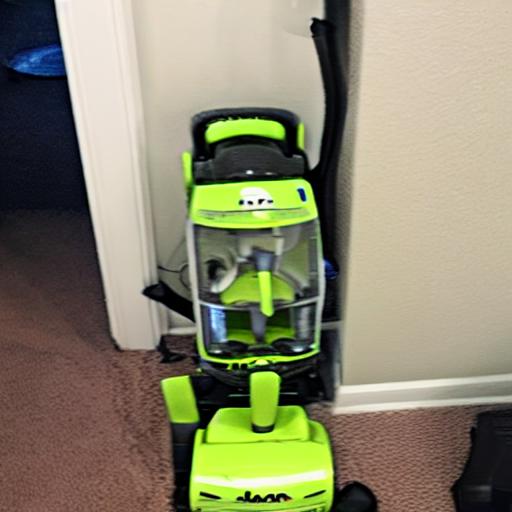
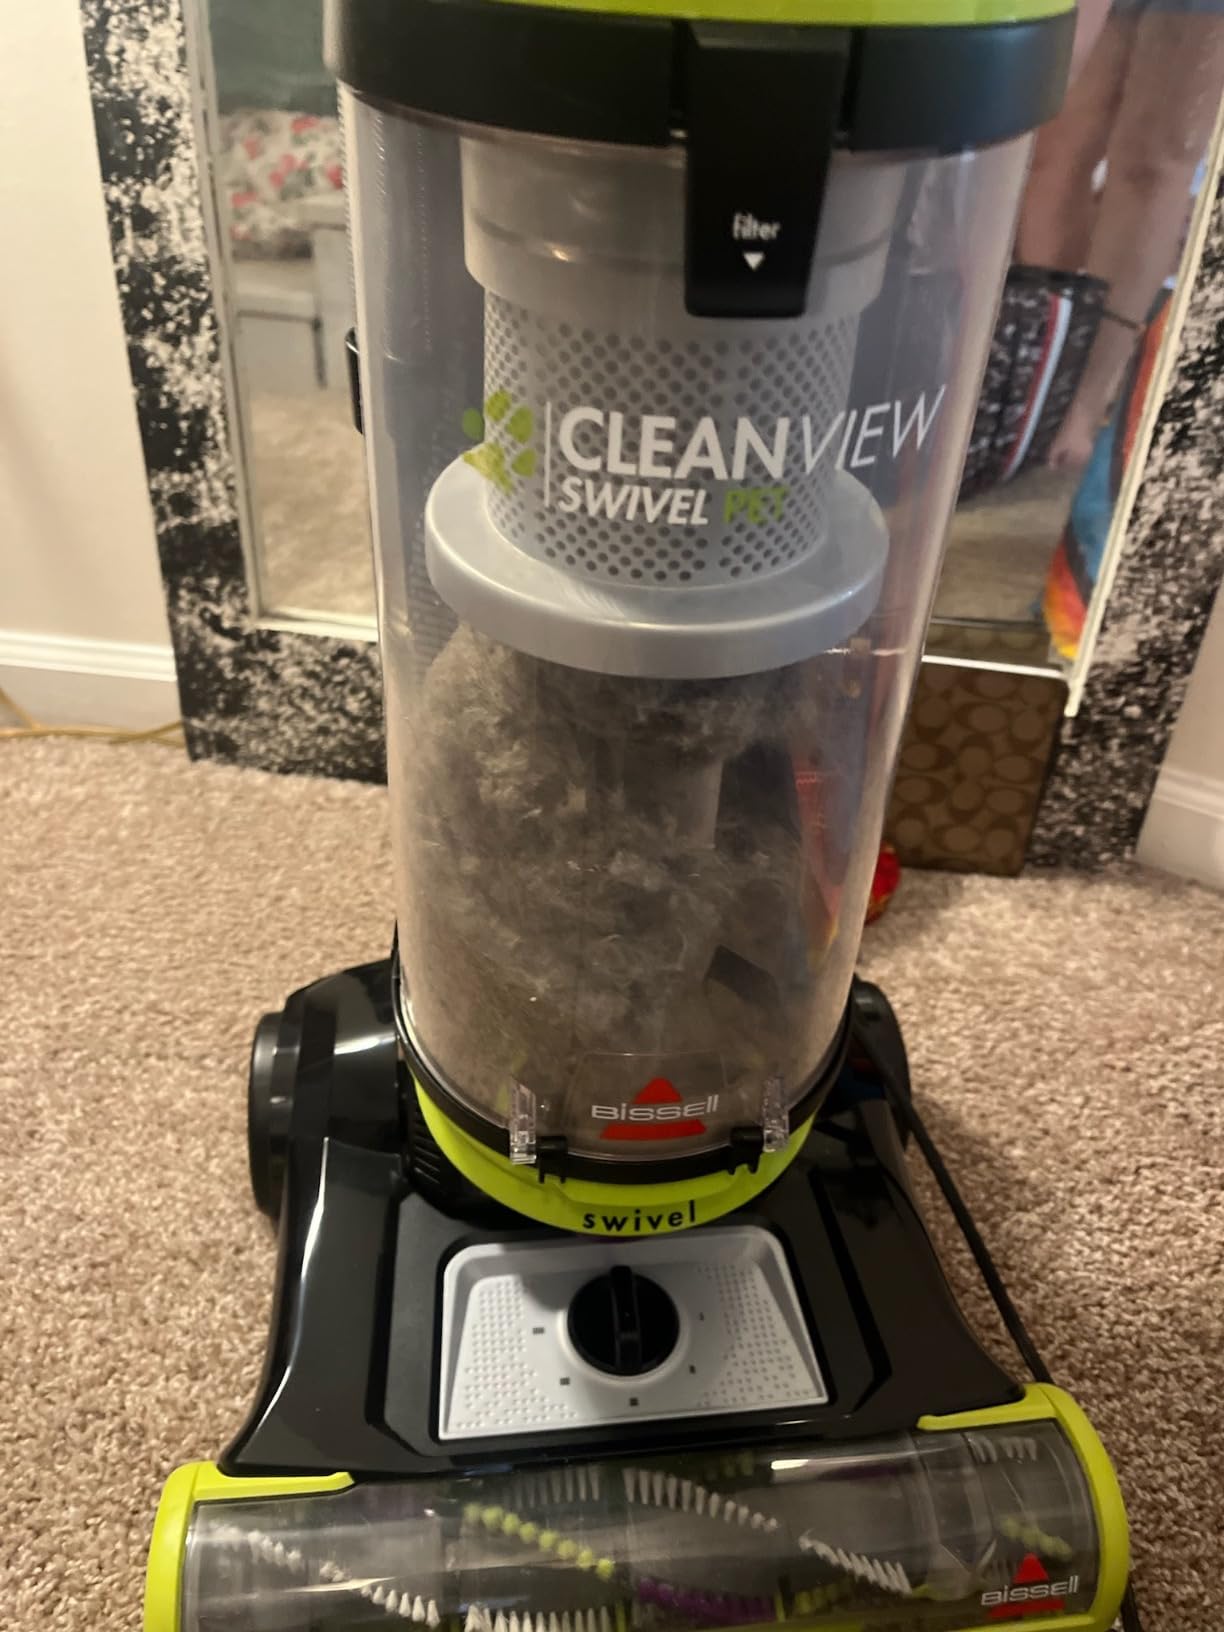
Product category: items_vacuum
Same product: no